Larreategui

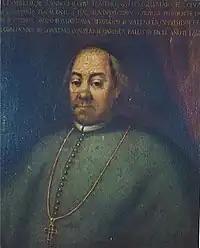
Andrés de Orbe y Larreategui

The surname "Reátegui" is widely spread in the northern Peruvian Amazon region, particularly around Iquitos, Tarapoto, Moyobamba, Rioja, and Lamas. The surname is derived from the Basque "Larreategui". The first Reátegui in Peru was Pedro de Larreategui y Gaviria, founder of the city of Lamas in 1656. One of his descendants, Félix de la Rosa Reátegui y Gaviria, founded "Santo Toribio de la Nueva Rioja" on 22 September 1782, today's town of Rioja in San Martin Region of Peru.